Mainz rail bypass

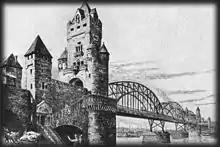
Kaiser Bridge

The 15.1 km long line begins in Mainz-Mombach station. It crosses the Rhine on the Emperor Bridge, which was built for the line, reaching an area that is now in the city of Wiesbaden and crosses the Taunus Railway south of Wiesbaden Ost station. There are grade separated entrances and exits towards Wiesbaden and Koblenz.